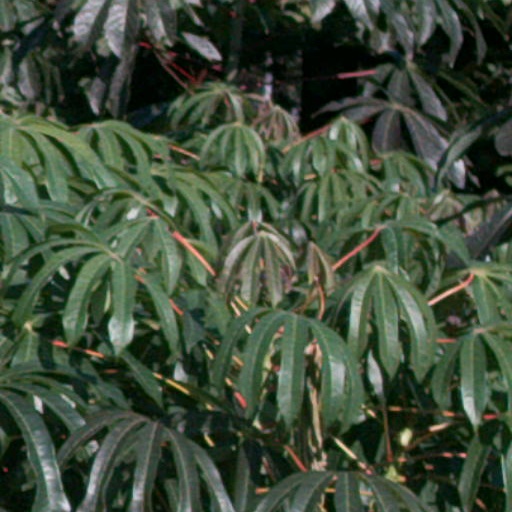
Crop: cassava